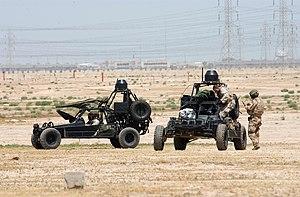
Le Desert Patrol Vehicle, pour « Véhicule de patrouille du désert », est un véhicule armé léger et rapide, de type « buggy », utilisé pour la première fois au combat pendant la première guerre du Golfe en 1991.